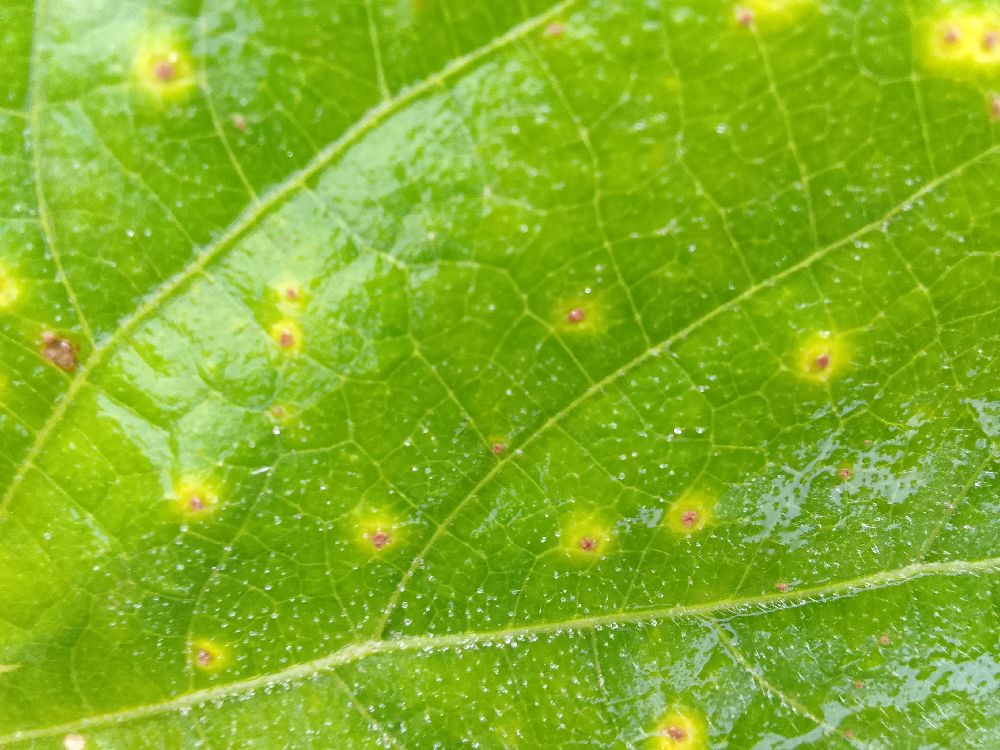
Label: rust